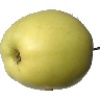
Label: Apple Golden 2